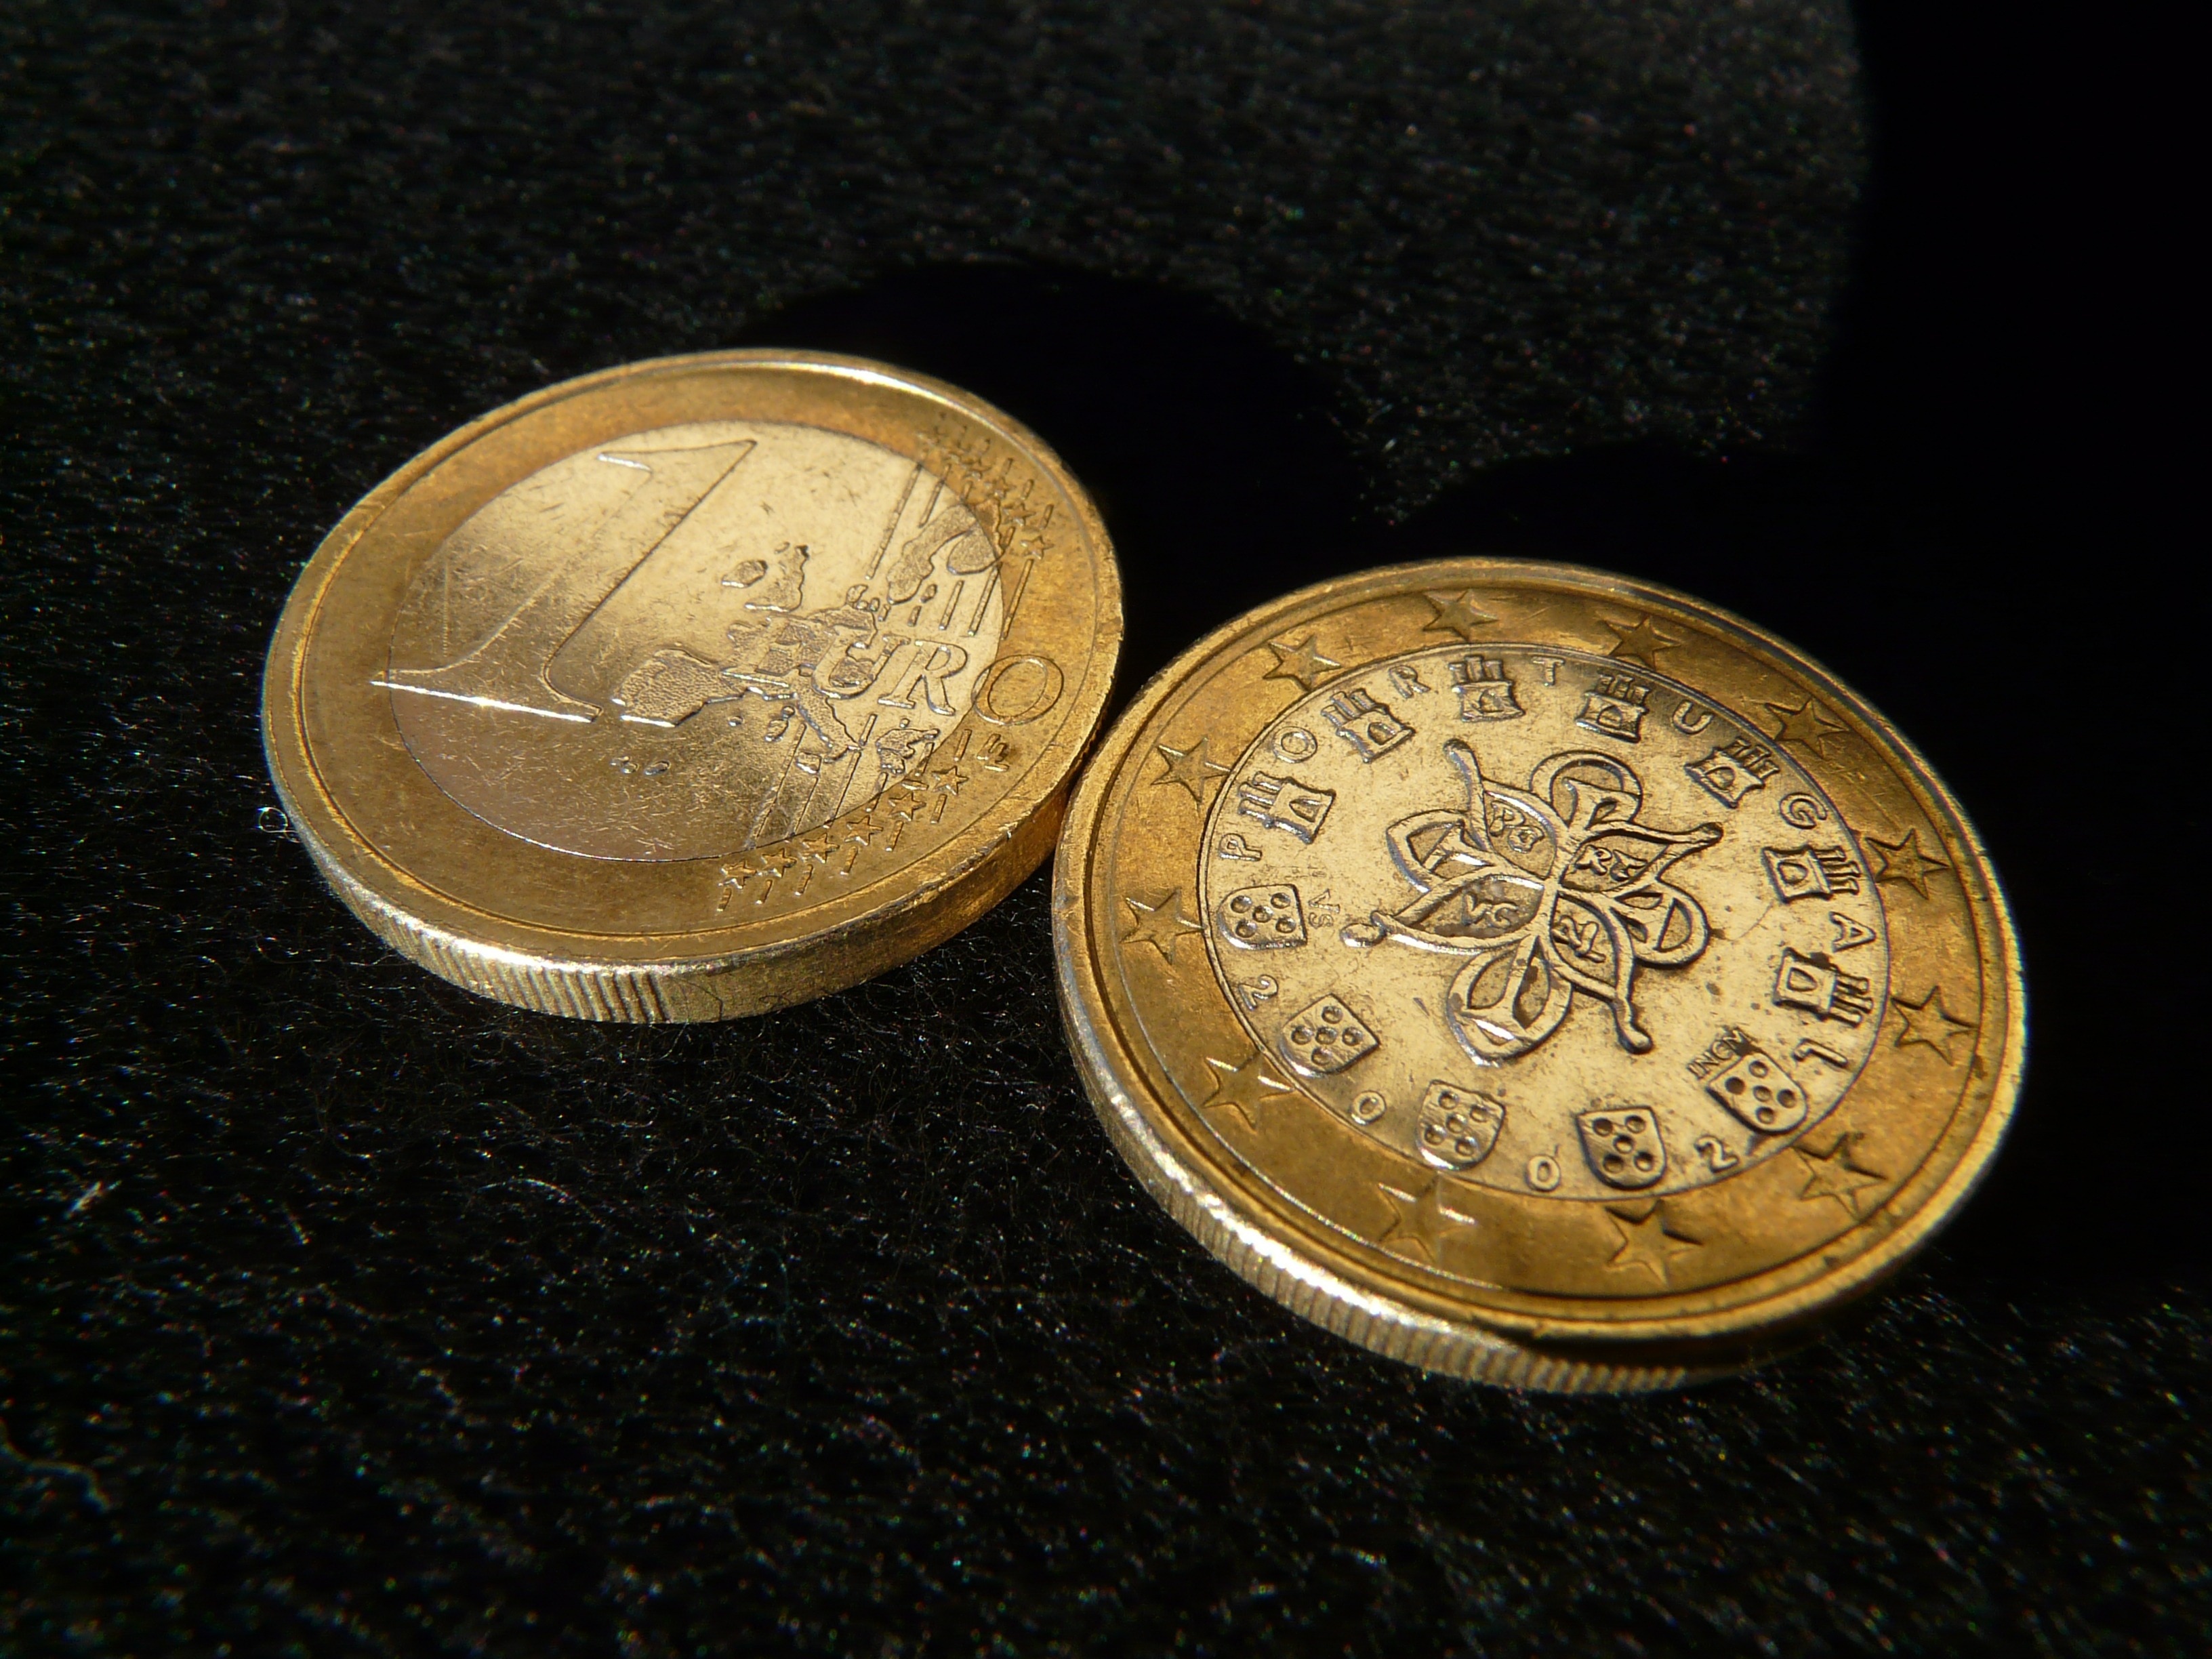
number, shine, metal, money, material, sparkle, gold, brass, silver, back, head, currency, euro, coin, coins, pay, specie, valuable, front side, locket